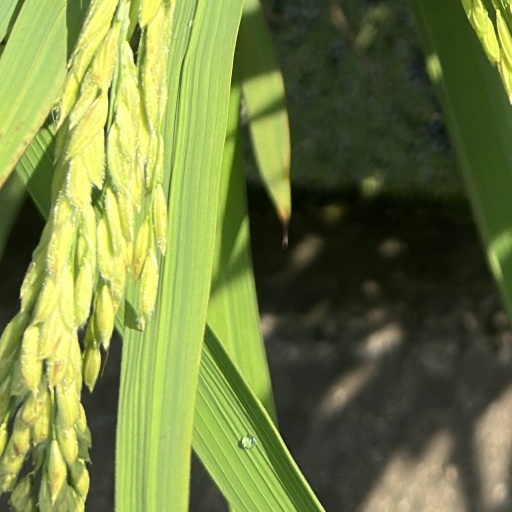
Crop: rice